Abhinav Kashyap

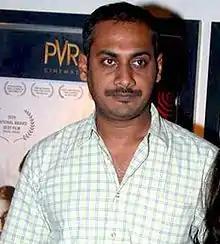
Abhinav in 2010

Abhinav Singh Kashyap (born 6 September 1974) is an Indian actor, film director and screenwriter, who gained recognition for directing and co-writing "Dabangg" (2010).